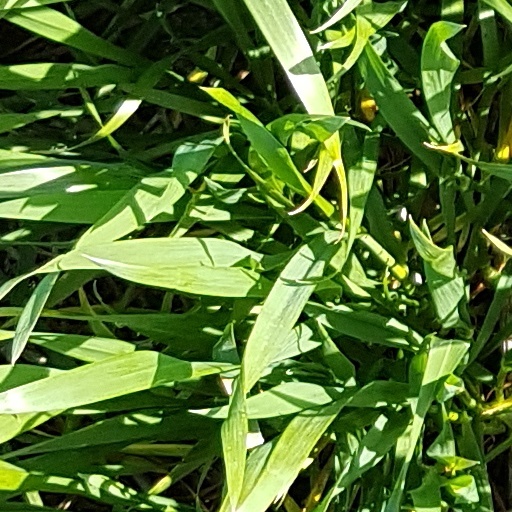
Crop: wheat